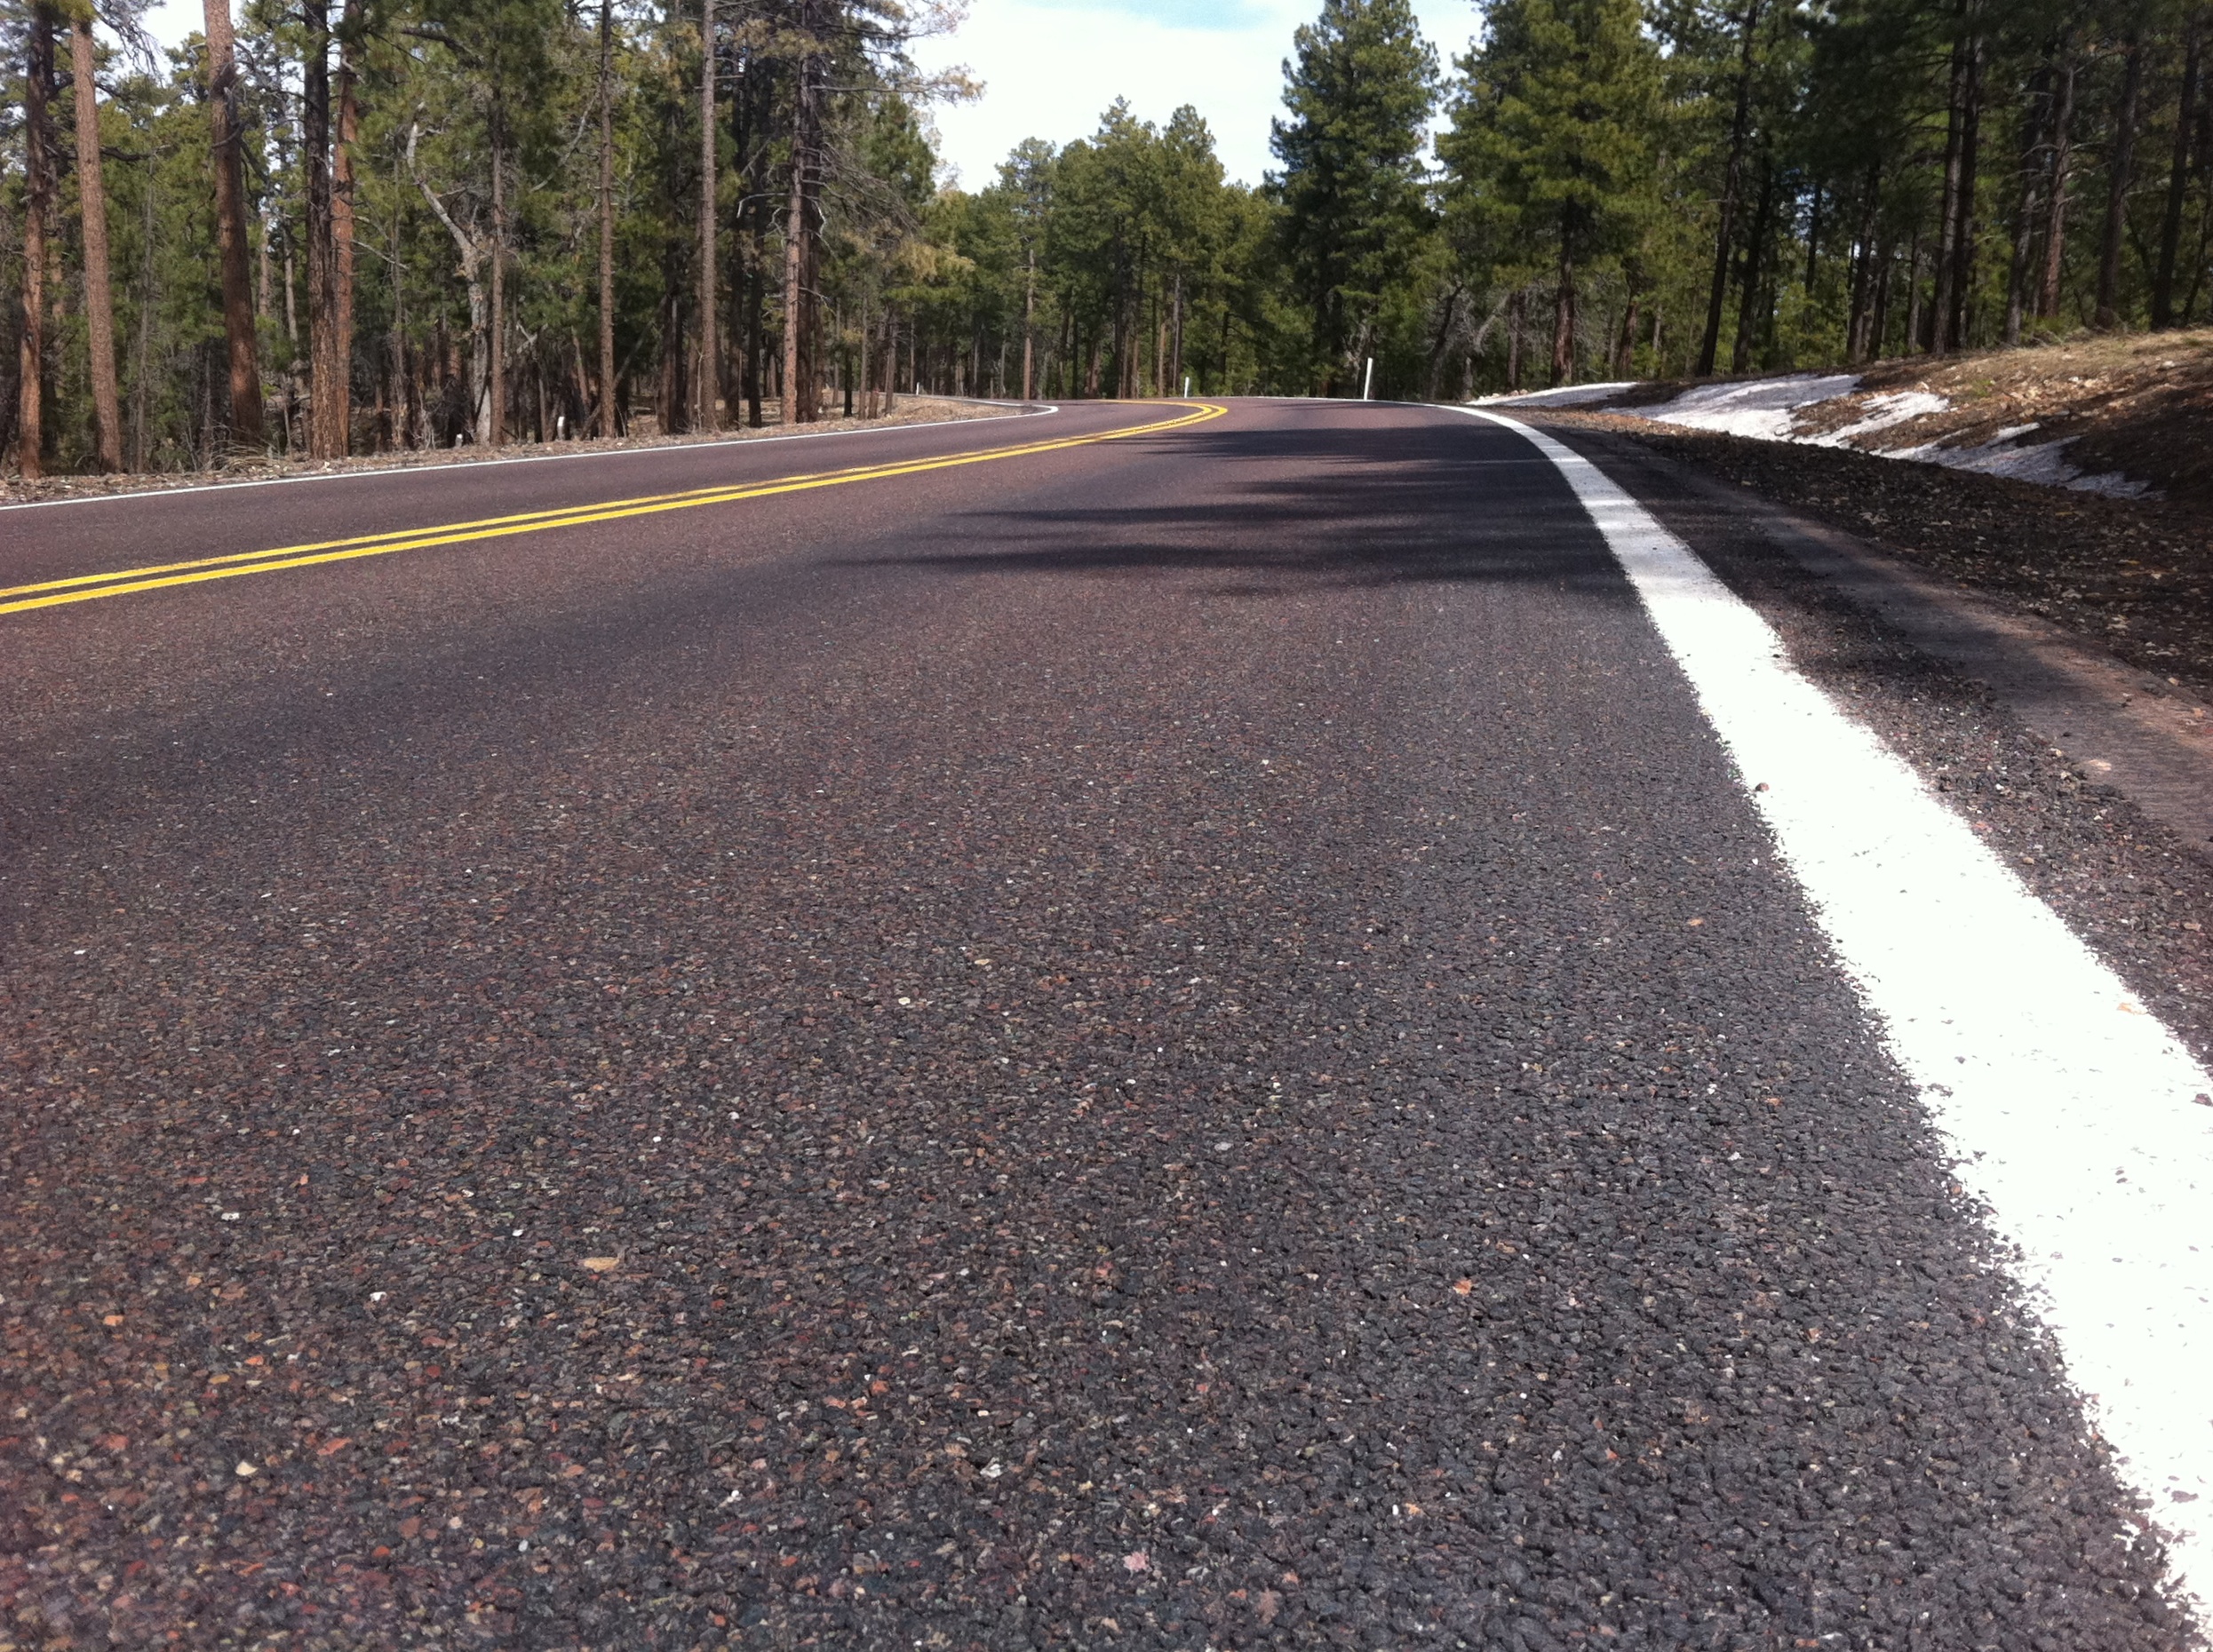
road, sidewalk, highway, asphalt, walkway, soil, lane, gravel, infrastructure, driveway, road surface, residential area, nonbuilding structure